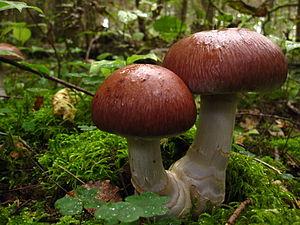
Cortinarius praestans, en français, le cortinaire remarquable, cortinaire majestueux, cortinaire élégant, aussi appelé cortinaire de Berkeley, est une espèce de champignons basidiomycètes de la famille des cortinariacées.
Aucune garantie d'exactitude ne peut être offerte par la liste contenue dans cet article.